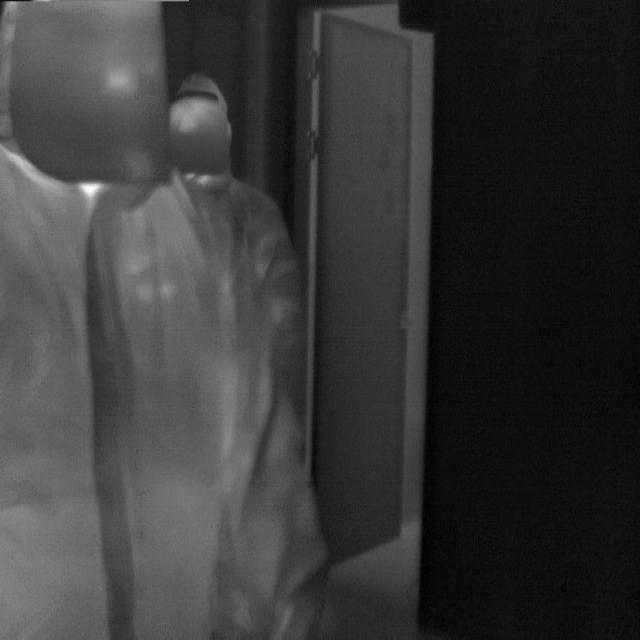
Detected objects:
label: person
label: person